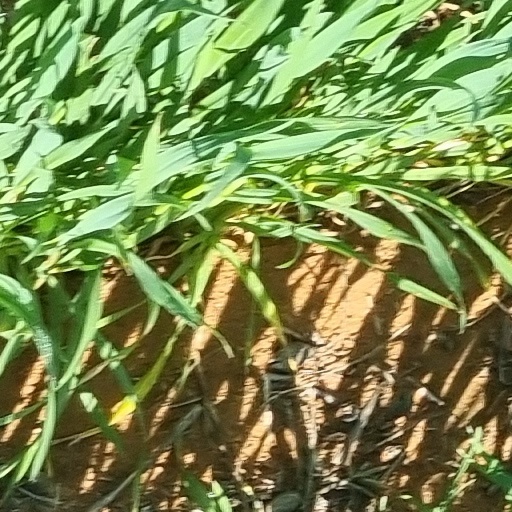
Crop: wheat